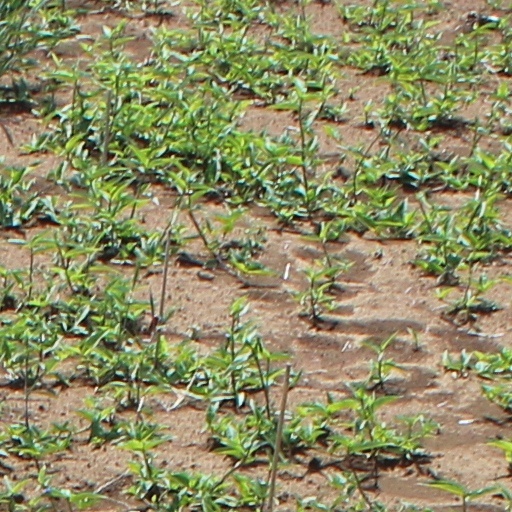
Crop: wheat